Andrew Cartmel

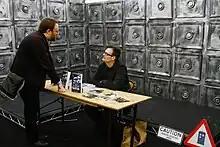
Cartmel at a convention in 2014, with his book, "Script Doctor"

As well as "Atom Bomb Blues", 2005 saw the publication of: "Script Doctor – The Inside Story of Doctor Who 1986–89", an account of his work on the "Doctor Who" television series; "Through Time: An Unofficial and Unauthorised History of Doctor Who"; and two 2000 AD spin-off novels, "Judge Dredd: Swine Fever" and "Strontium Dog: Day of the Dogs".